Jean Nkuete

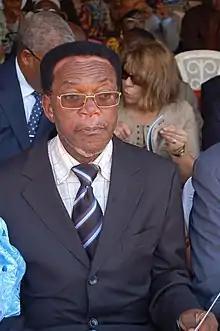
Jean Nkuete in 2011

Jean Nkuete (born 1944) is a Cameroonian politician and economist who has been Secretary-General of the Central Committee of the Cameroon People's Democratic Movement (RDPC), the ruling political party in Cameroon, since 2011. He was Executive Secretary of the Economic and Monetary Community of Central Africa (CEMAC) from 1999 to 2006 and served in the government of Cameroon as Minister of Agriculture and Rural Development from 2006 to 2011 (with the rank of deputy prime minister beginning in 2007).